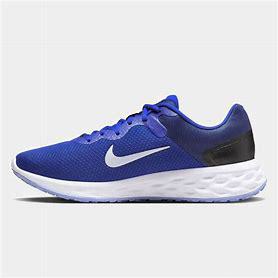
Brand: Nike
Model: Revolution 6 Next Nature